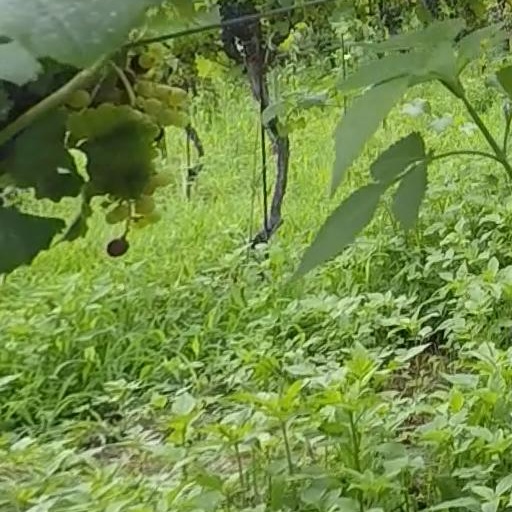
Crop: grape